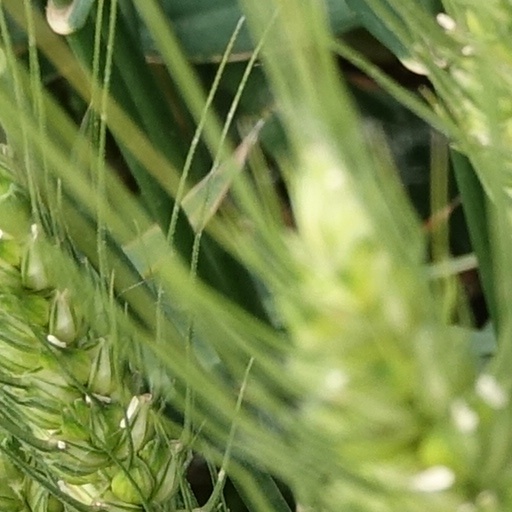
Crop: wheat